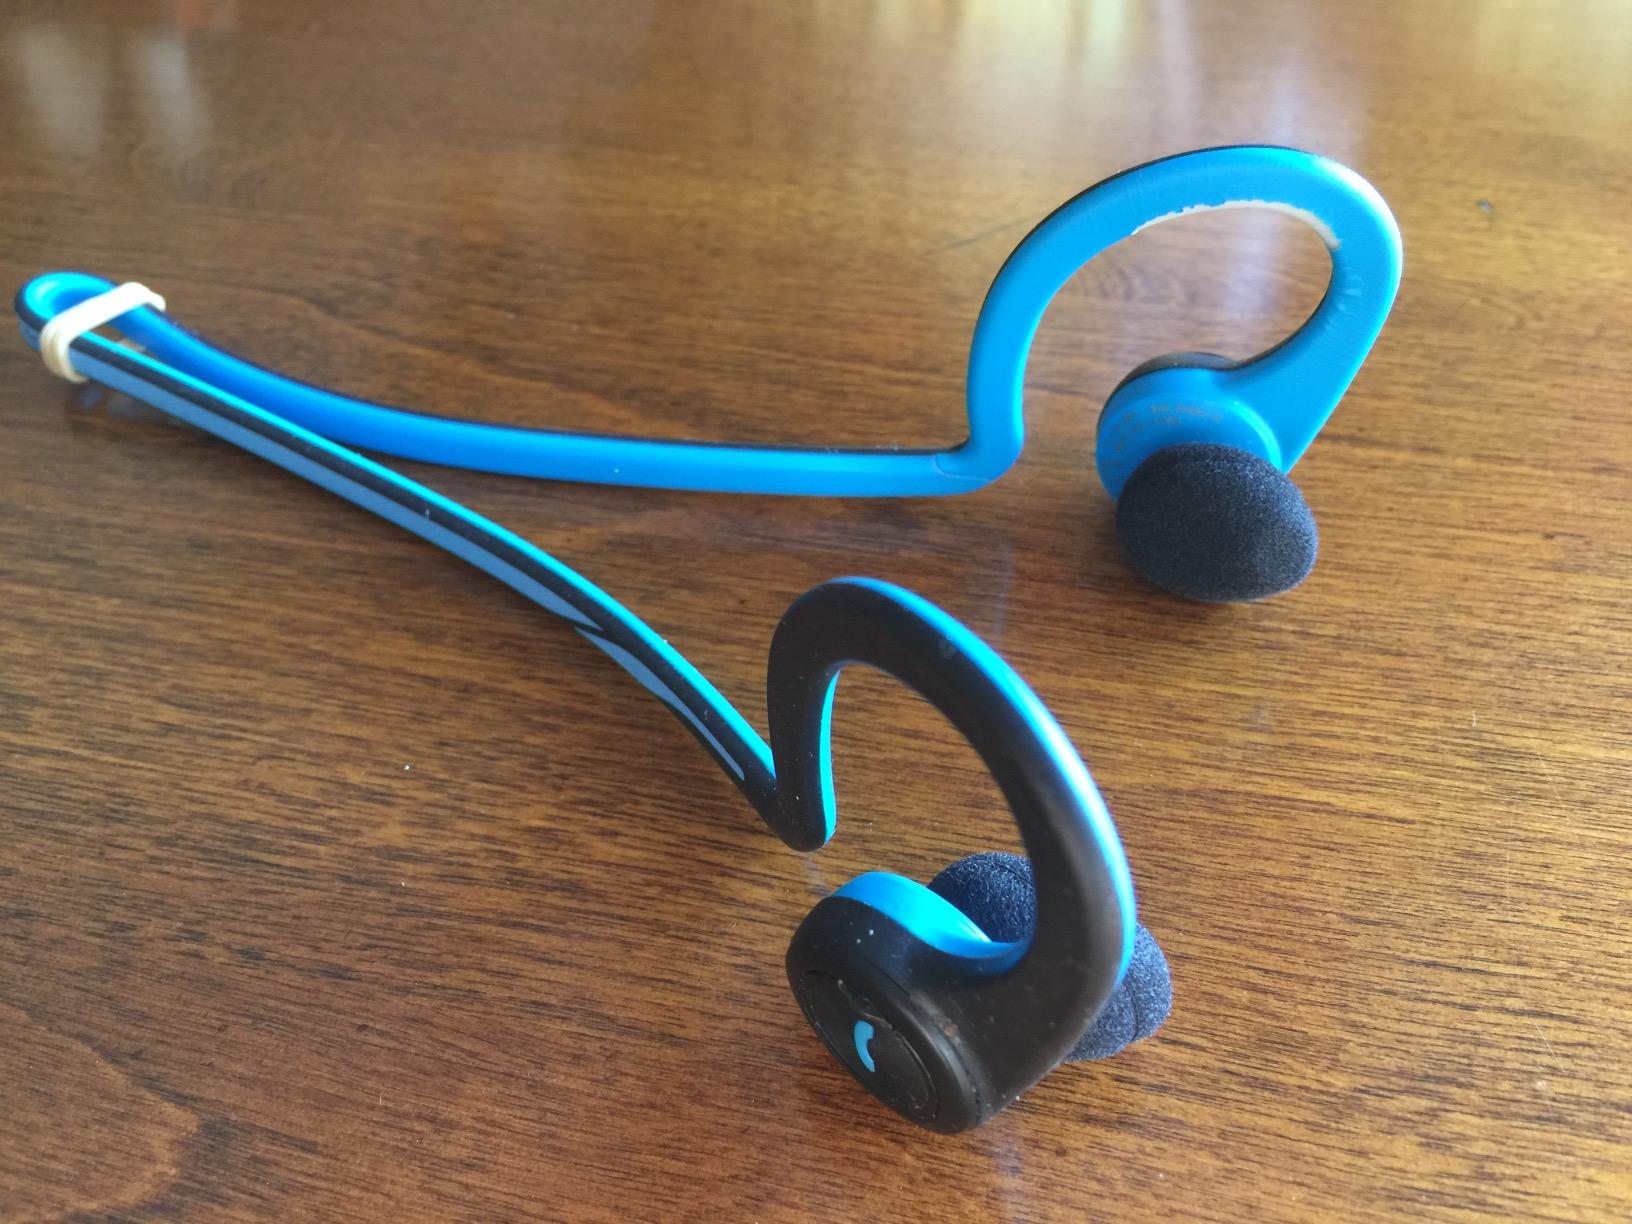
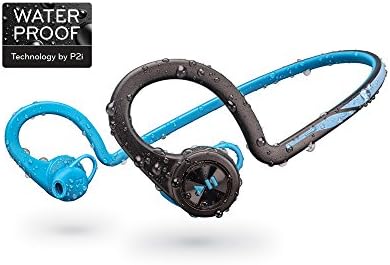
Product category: headphones
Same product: yes